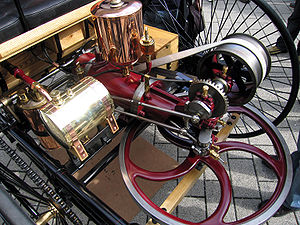
Carl Friedrich Benz / Galleri
Carl Friedrich Benz var en tysk ingeniør, som i 1885 byggede verdens første i praksis anvendelige personbil, som blev drevet af en 2-takts forbrændingsmotor.